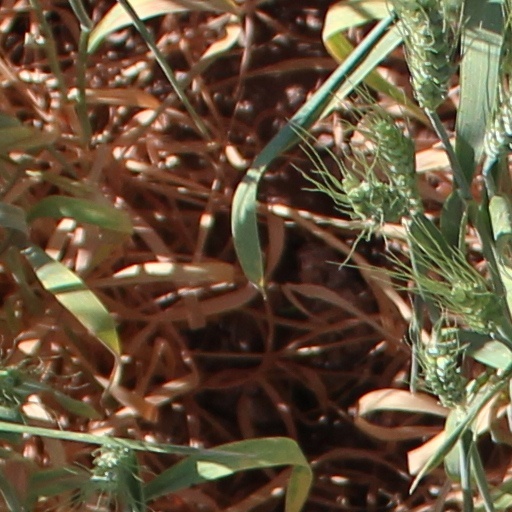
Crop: wheat